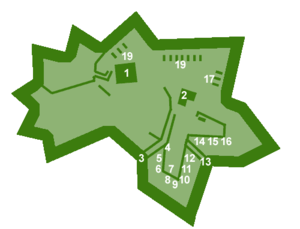
Kristiansten fæstning / Konstruktion
1. Donjon (hovedtårn)